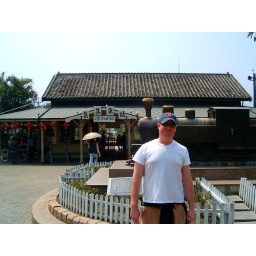
In front of the train monument in Chi-Chi.